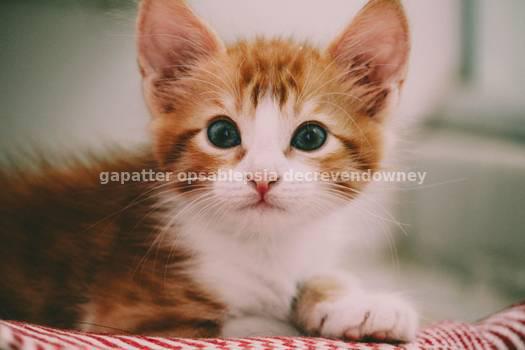
Label: Watermark